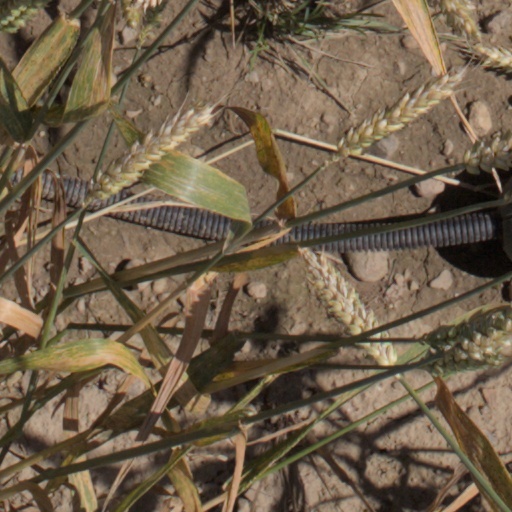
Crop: wheat